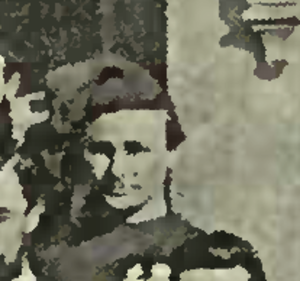
La liste des joueurs sélectionnés en équipe d'Écosse de rugby à XV comprend 1 108 joueurs au 8 février 2020, le dernier étant Nick Haining, retenu pour la première fois en équipe nationale le 1ᵉʳ février 2020 contre l'Irlande. Le premier Écossais sélectionné est John Arthur le 27 mars 1871 contre l'Angleterre. L'ordre établi prend en compte la date de la première sélection, puis la qualité de titulaire ou remplaçant et enfin l'ordre alphabétique.